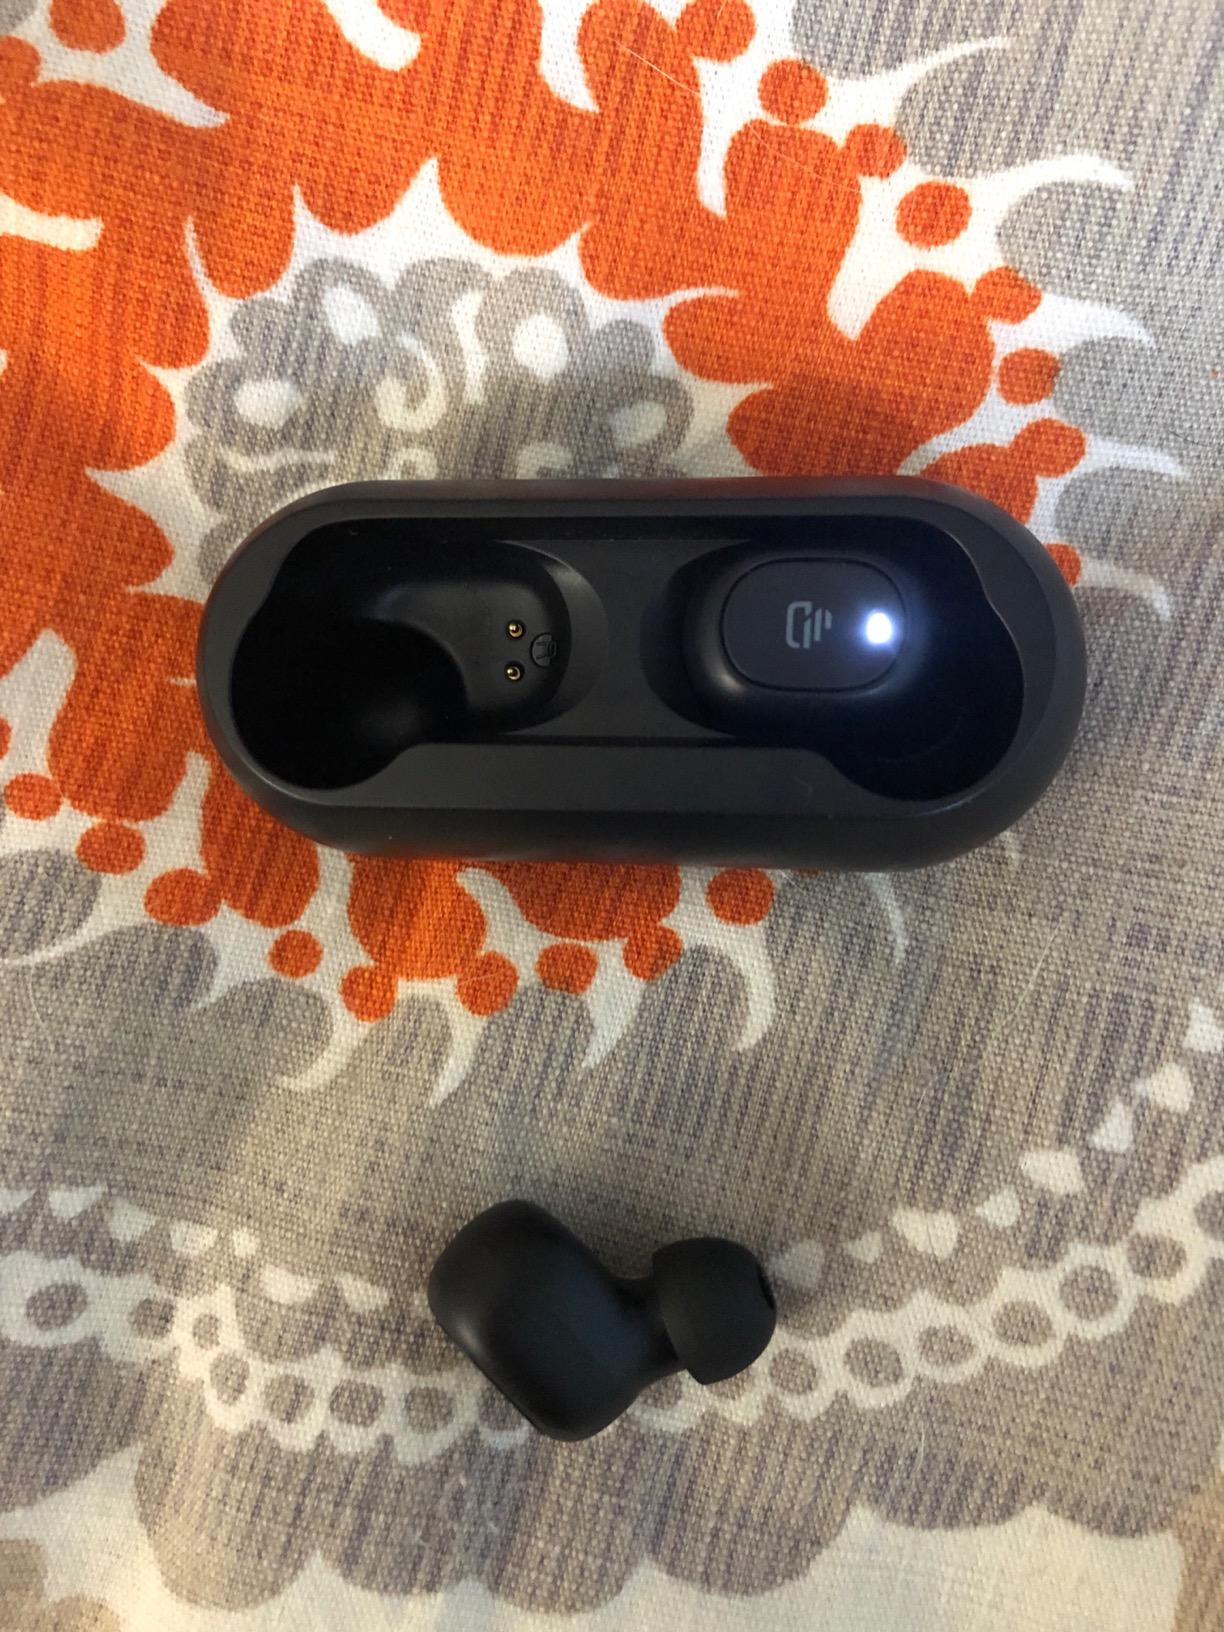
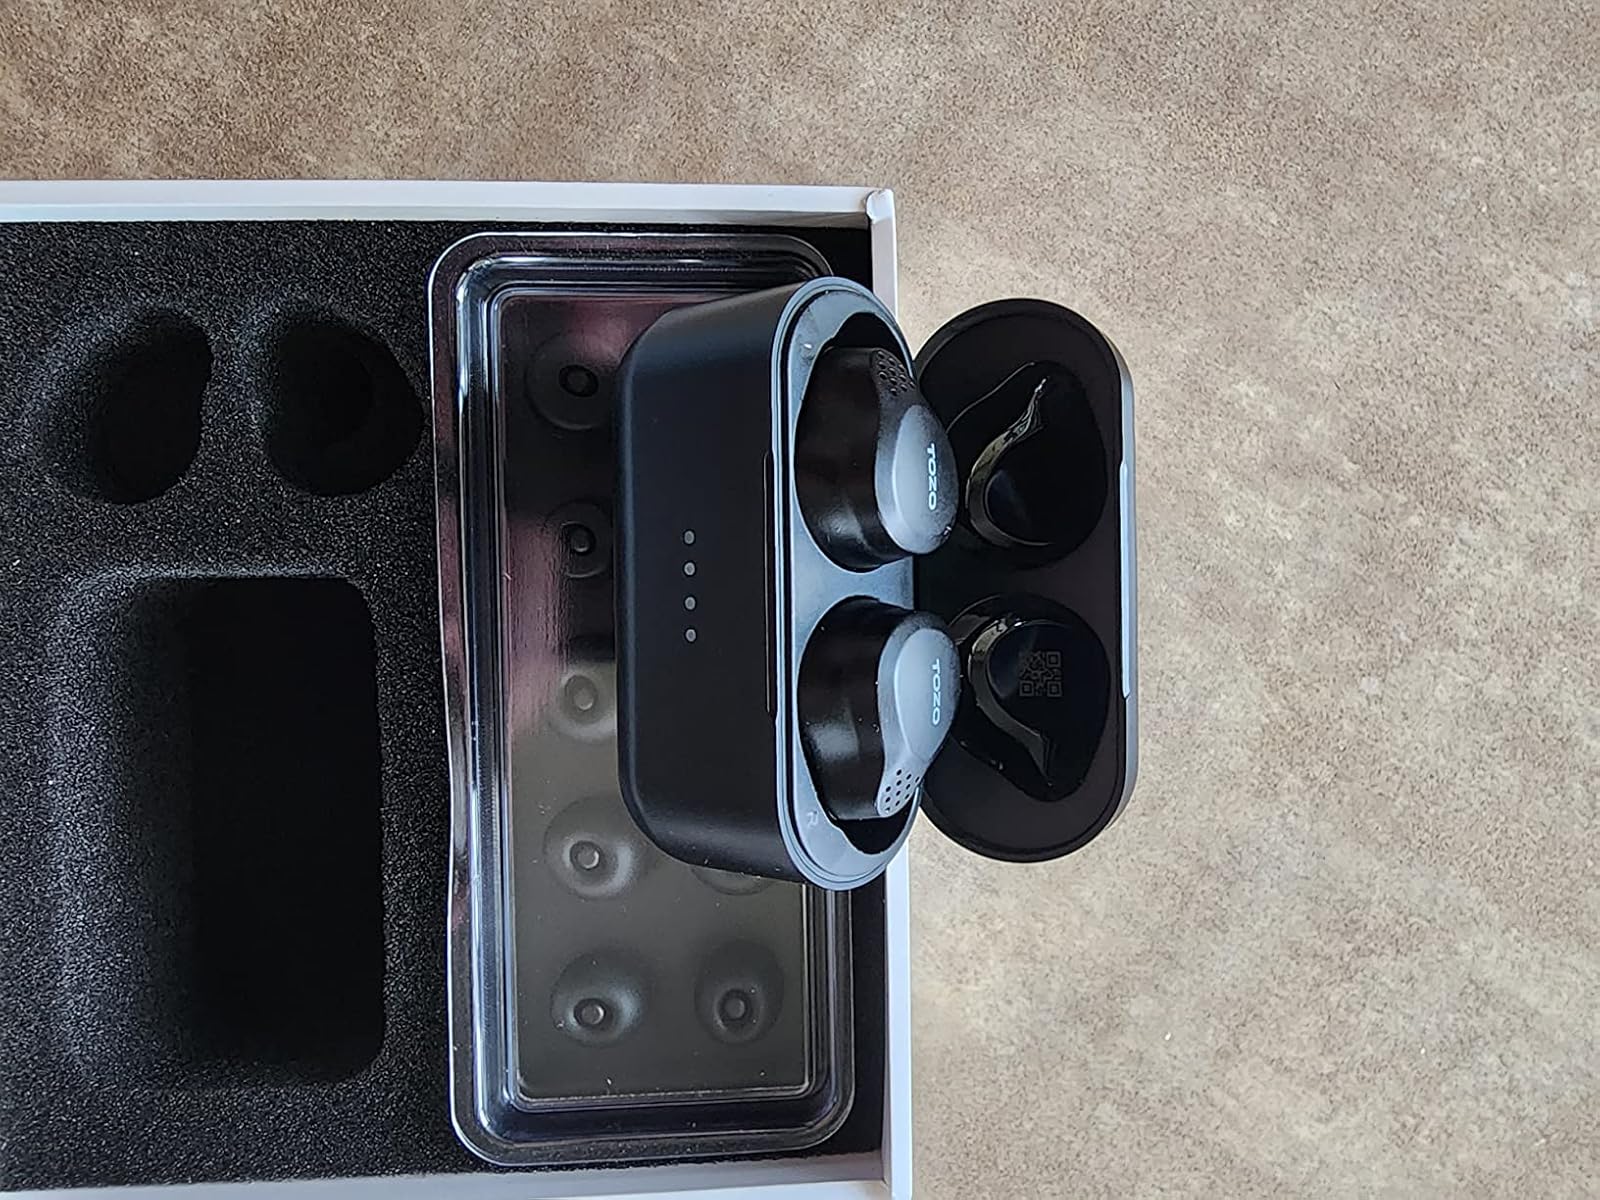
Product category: earbuds
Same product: no